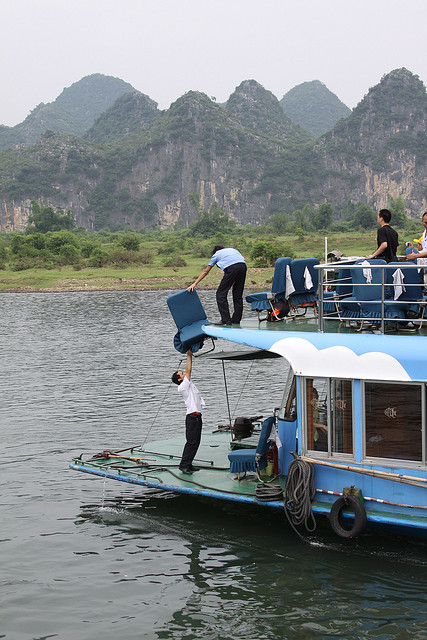
A man is reaching for a chair on a ferry boat.

People moving chairs around on a big blue boat.

A group of men on top of a blue and white boat.

A number of people on a house boat.

A man on a boat is passing down something to a man standing below him